Ogden Central station

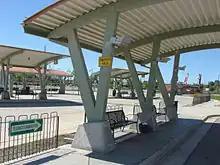
Ogden Central Station's designated smoking area, June 2015

The station is located next to a railroad yard that has been active since 1869, when the first transcontinental railroad reached the area. Because of its long use as a railroad yard and the accompanying hazardous waste. it was also a Superfund site. Therefore, as part of the construction, UTA was required to have a groundwater and soil management plan. As a result of the overall efforts in this development of brownfield, UTA and Ogden City received the Phoenix Award from the Phoenix Awards Institute.